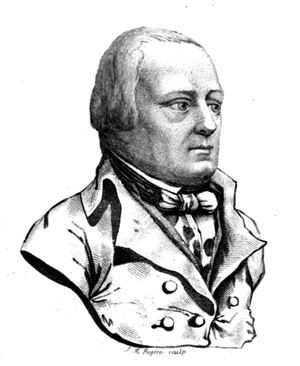
Jean-Marie Fugère, dit Joanny Fugère, est un dessinateur, graveur à l’eau-forte et au burin, et lithographe français né à Lyon le 28 avril 1818, mort à Lyon le 1ᵉʳ janvier 1882.
Pierre Schneyder, né en 1733 à Heringen et mort le 20 janvier 1814 à Vienne, est un archéologue.